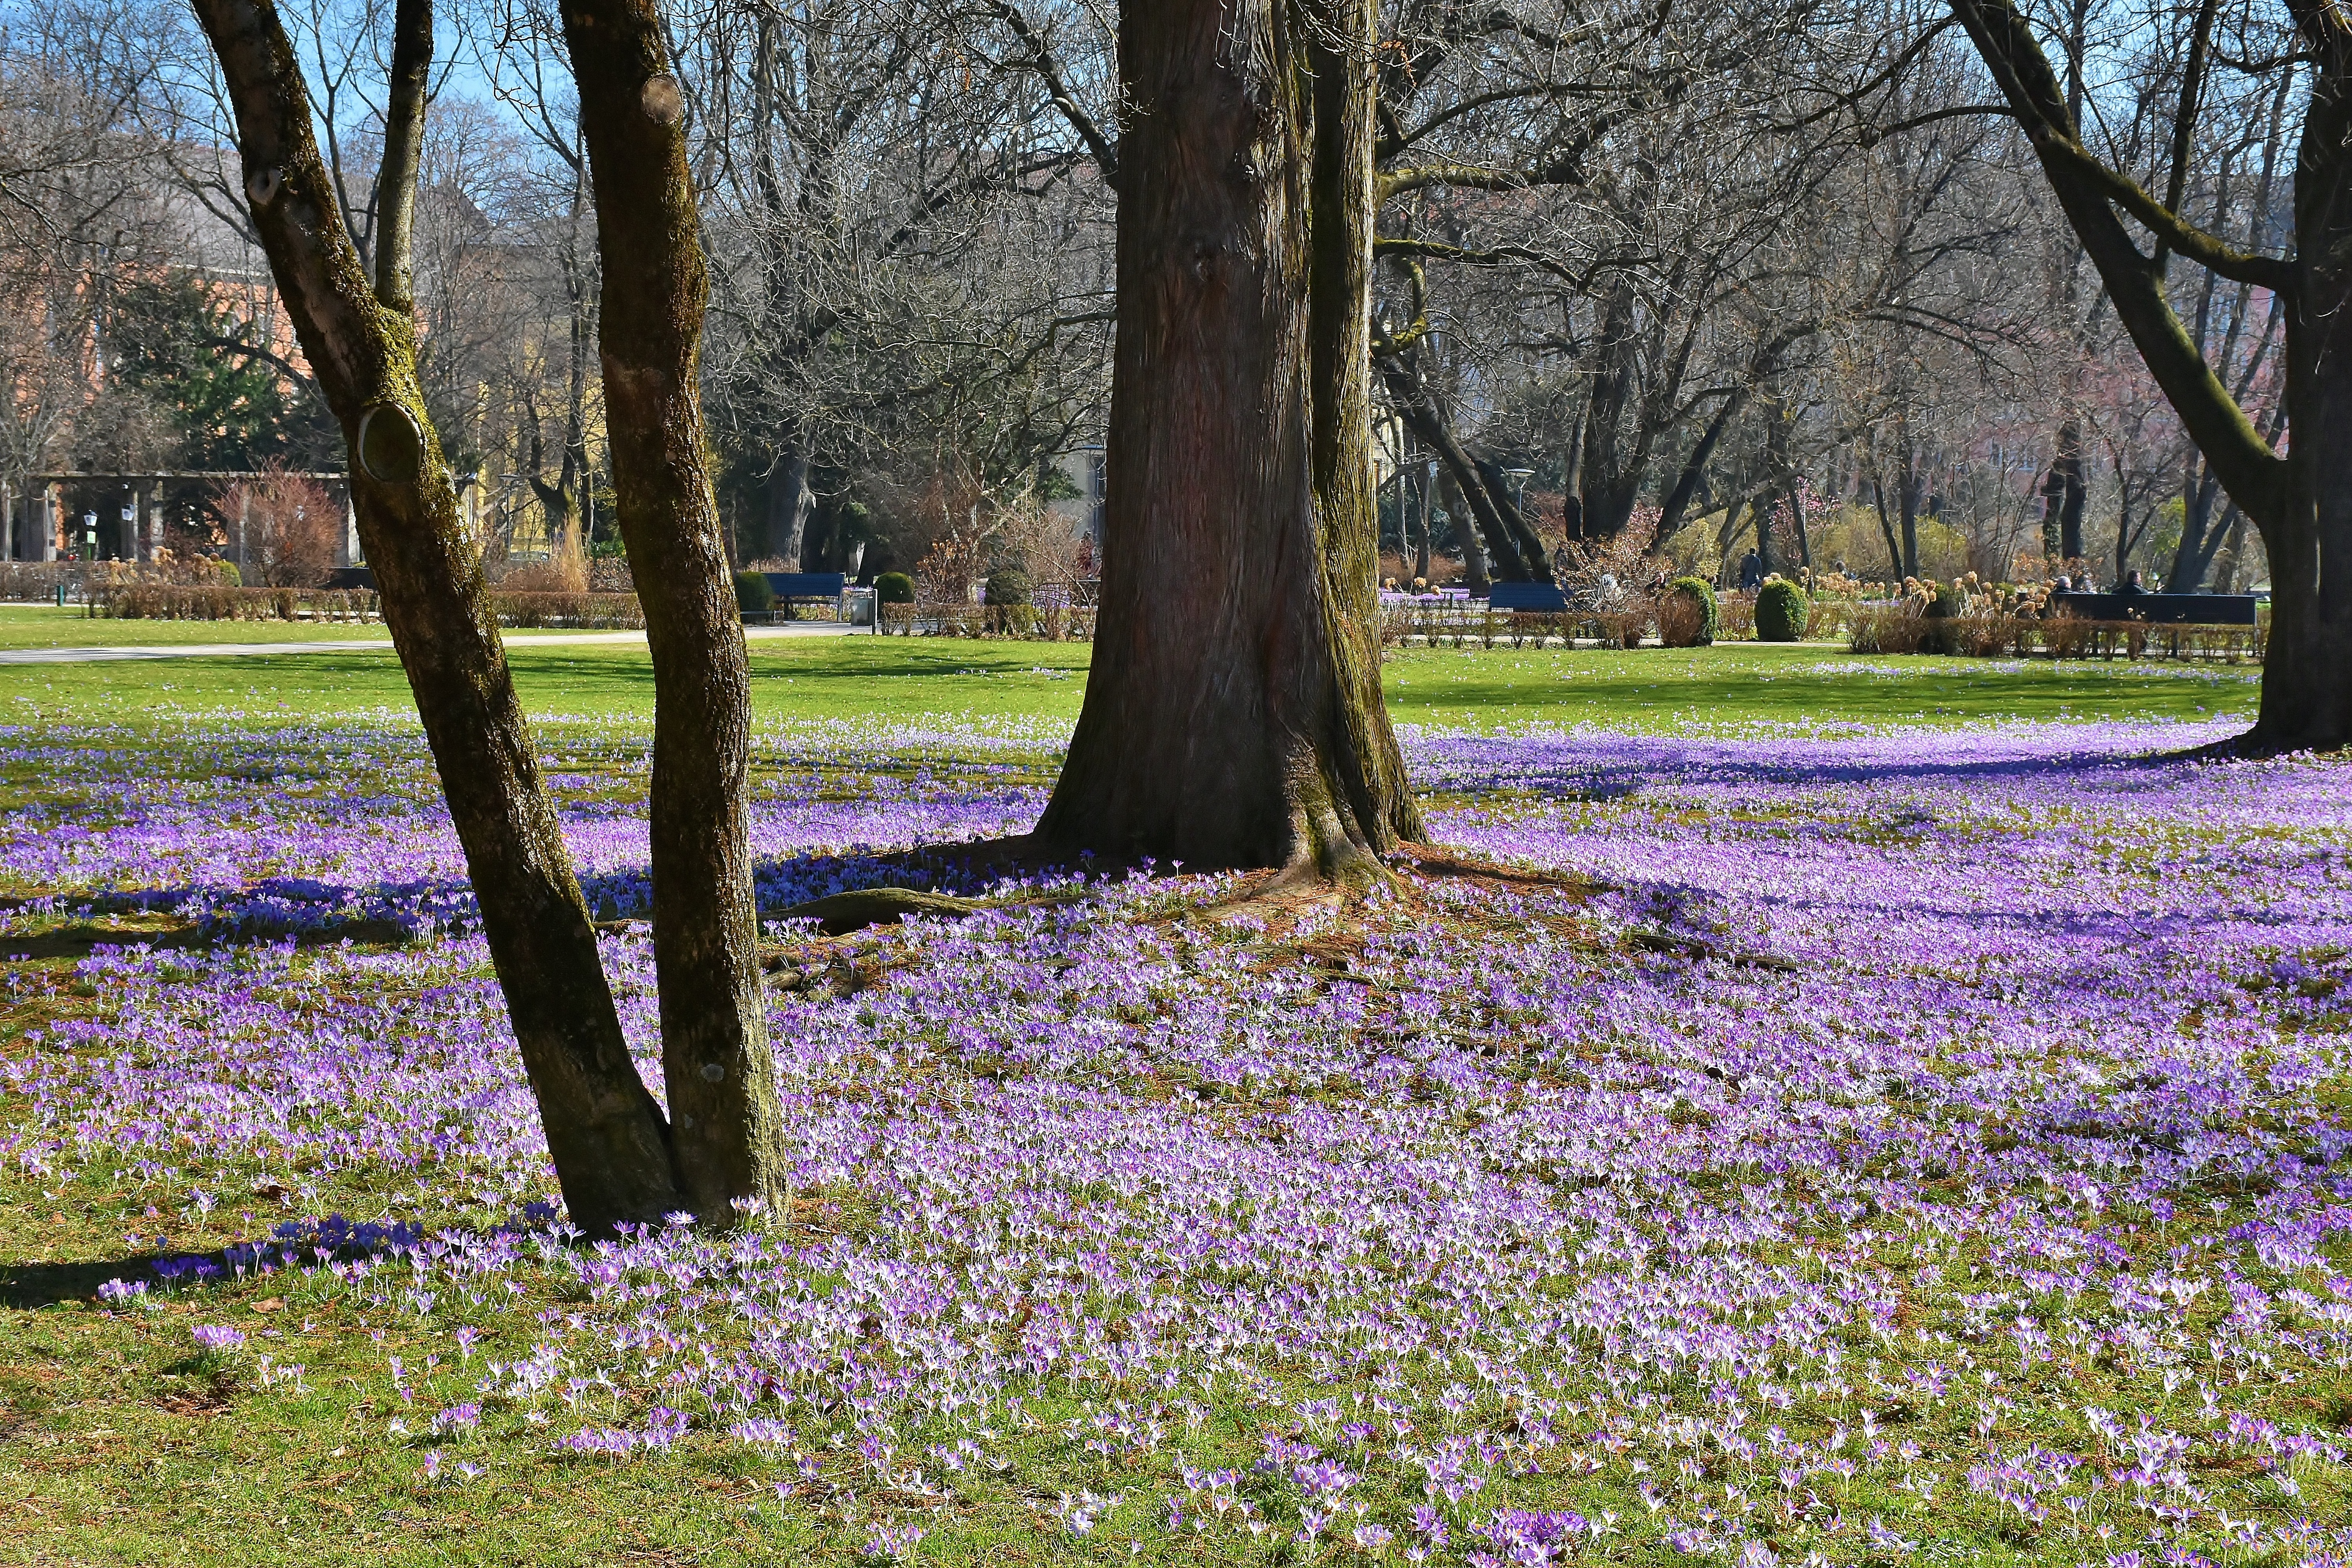
tree, nature, forest, grass, outdoor, blossom, plant, sun, field, lawn, meadow, sunlight, leaf, flower, purple, bloom, walk, spring, relax, autumn, park, botany, rest, garden, flora, season, wildflower, flowers, trees, relaxation, bavaria, botanical garden, crocus, woodland, habitat, silent, munich, rural area, bl tenmeer, schwertliliengewaechs, flowering plant, woody plant, land plant, the old botanical garden